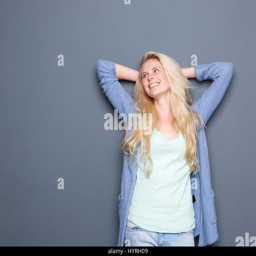
portrait of a cute young woman smiling with hands behind head on gray background